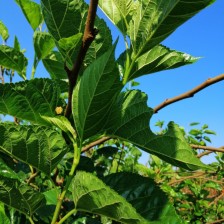
Variety: BlackOodTurkey